Thessaly Railway Museum

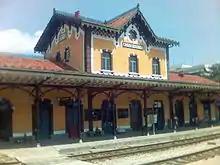
Volos railway station

The Thessaly Railway Museum (or "Volos Railway Museum") was founded in 2006 and occupies the first floor in the beautiful building of Volos railway station in Thessaly, Greece.